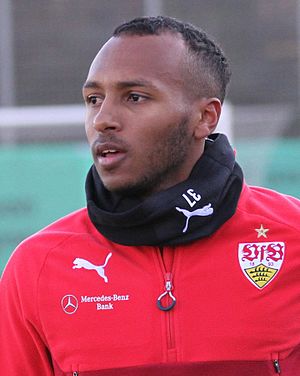
Julian Green
Julian Wesley Green er en amerikansk/tysk fodboldspiller, der spiller som kantspiller for den tyske fodboldklub Greuther Fürth, udlejet fra VfB Stuttgart, samt for USA's landshold.